Polyploidy

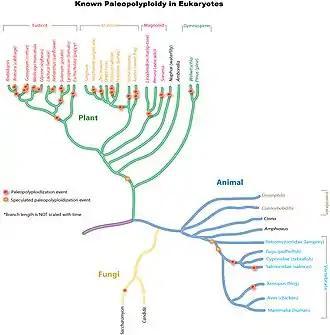
This phylogenetic tree shows the relationship between the best-documented instances of paleopolyploidy in eukaryotes.

Ancient genome duplications probably occurred in the evolutionary history of all life. Duplication events that occurred long ago in the history of various evolutionary lineages can be difficult to detect because of subsequent diploidization (such that a polyploid starts to behave cytogenetically as a diploid over time) as mutations and gene translations gradually make one copy of each chromosome unlike the other copy. Over time, it is also common for duplicated copies of genes to accumulate mutations and become inactive pseudogenes.